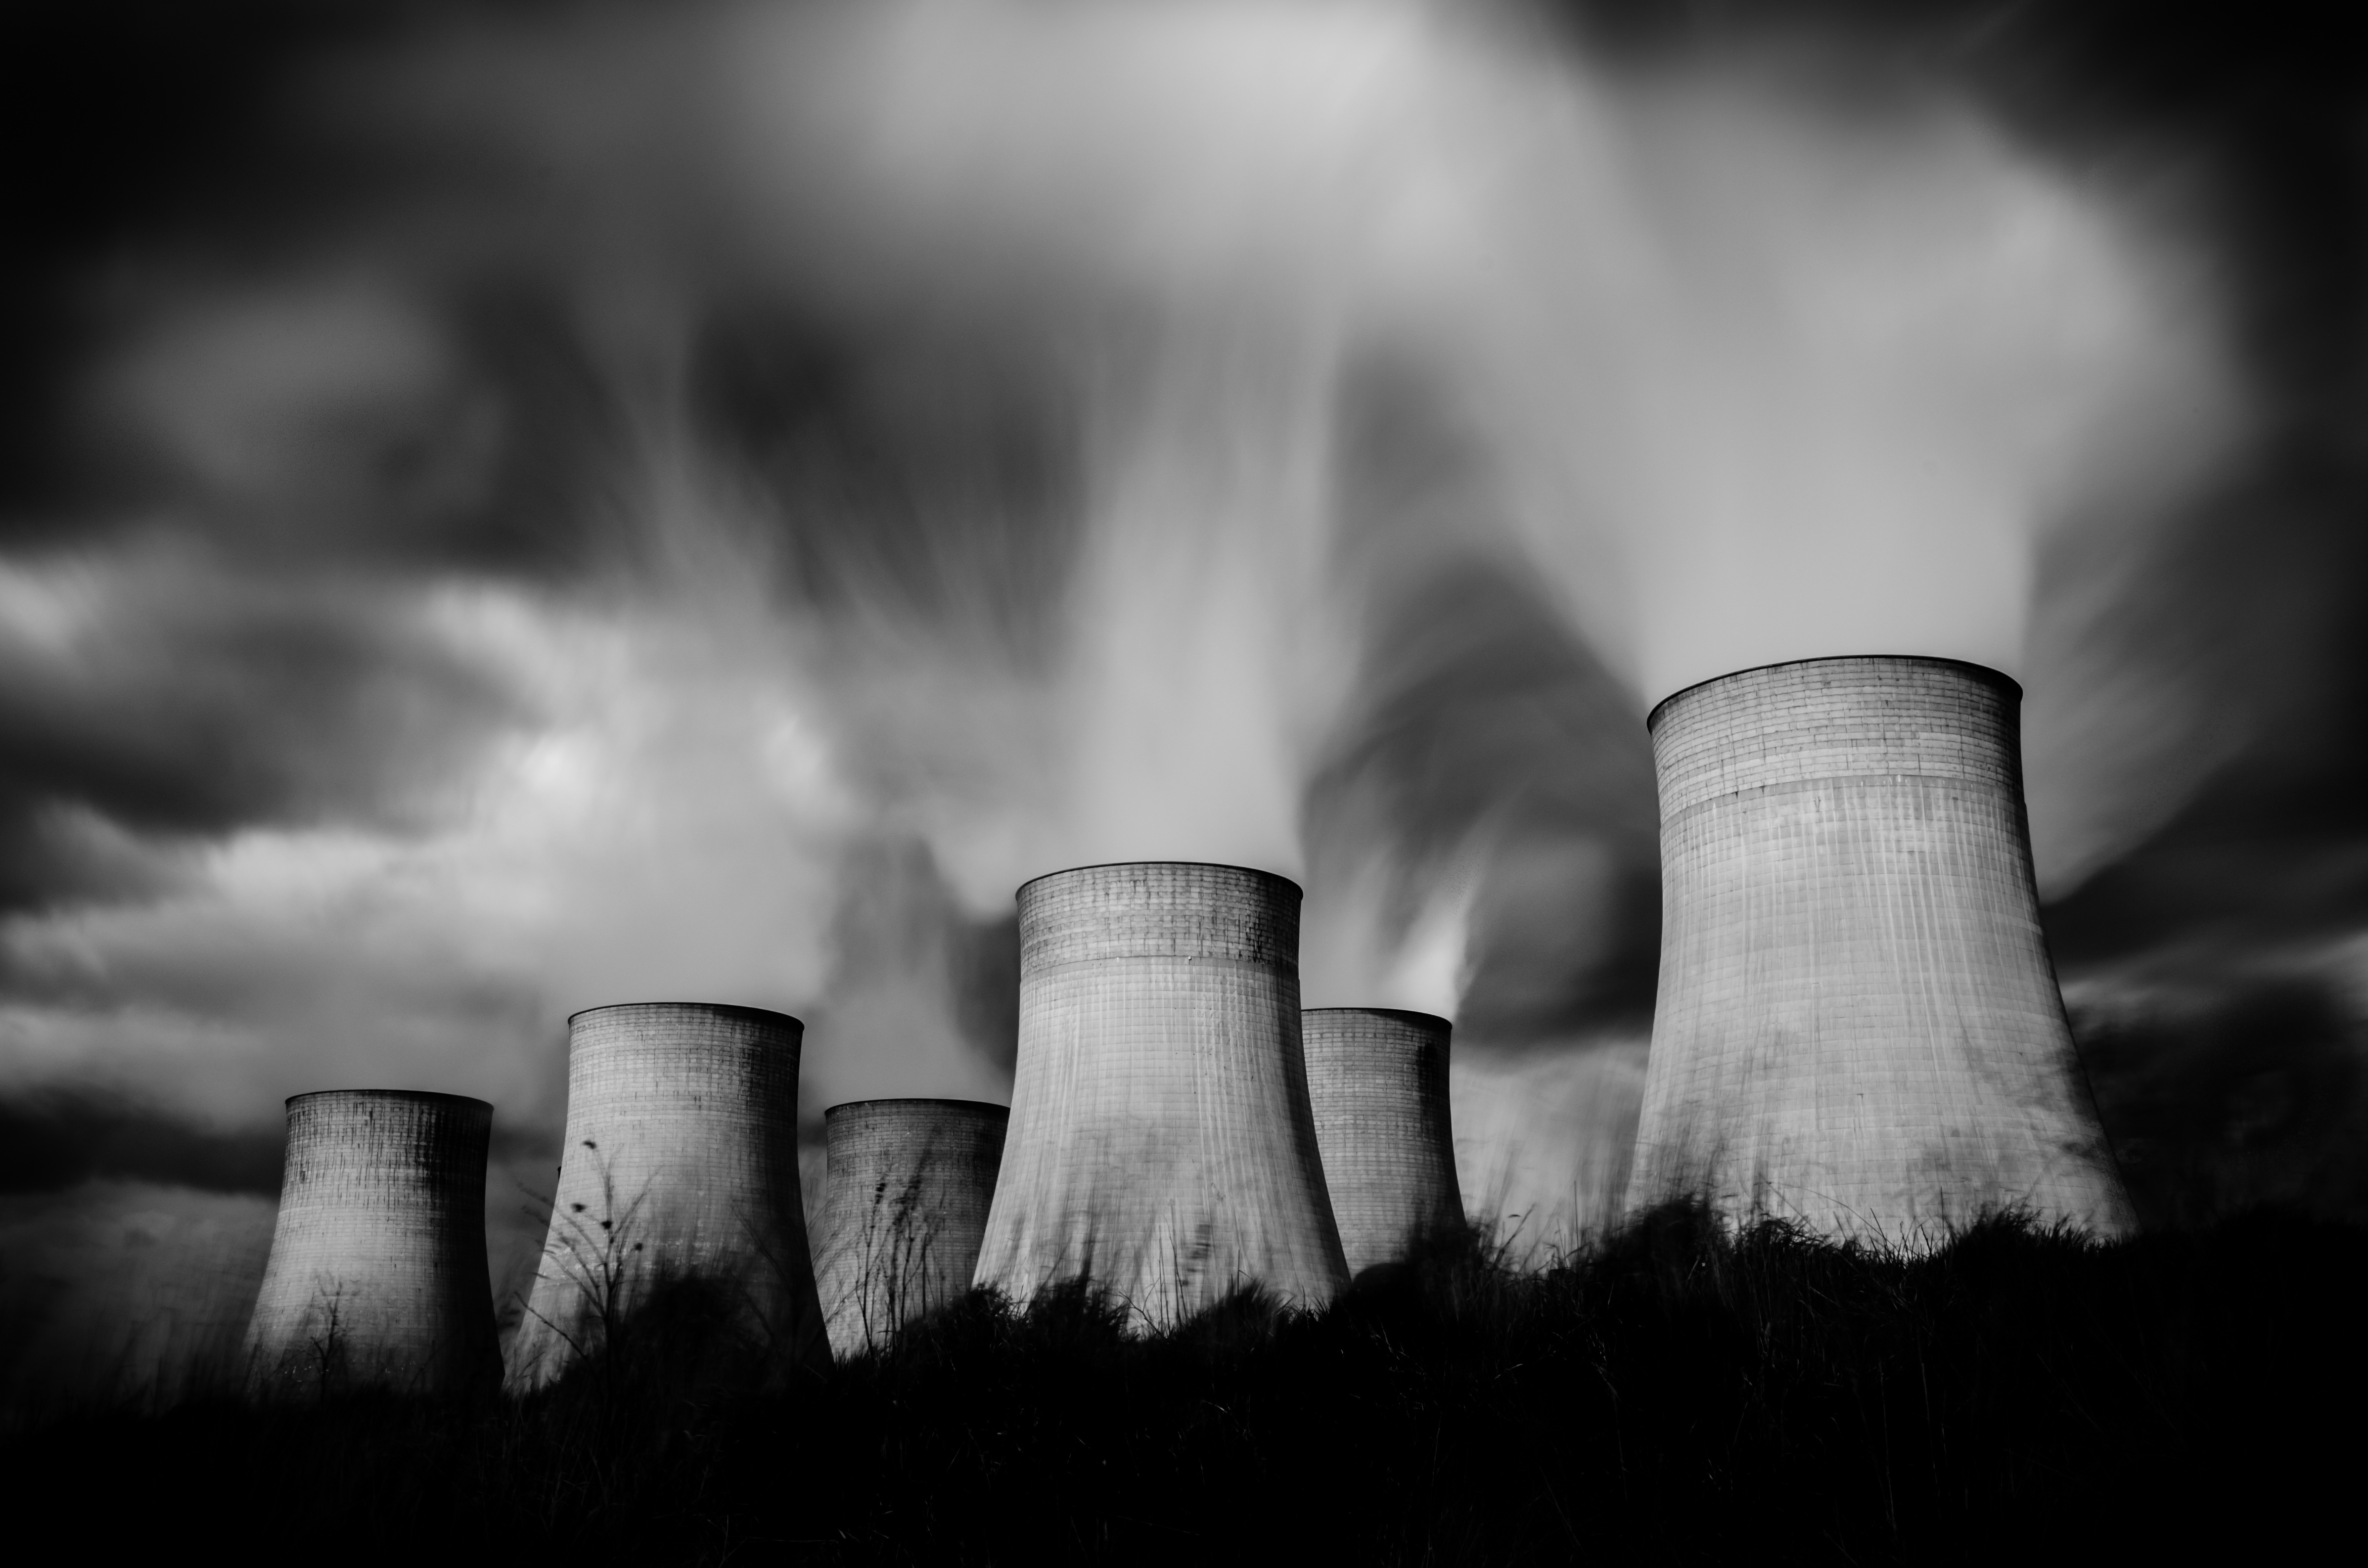
light, cloud, black and white, white, photography, sunlight, atmosphere, smoke, darkness, black, monochrome, monochrome photography, atmospheric phenomenon, atmosphere of earth